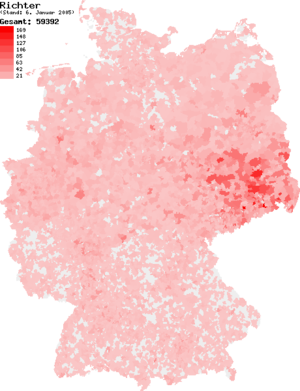
Richter est un nom de famille notamment porté par :